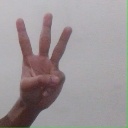
अक्षर: व